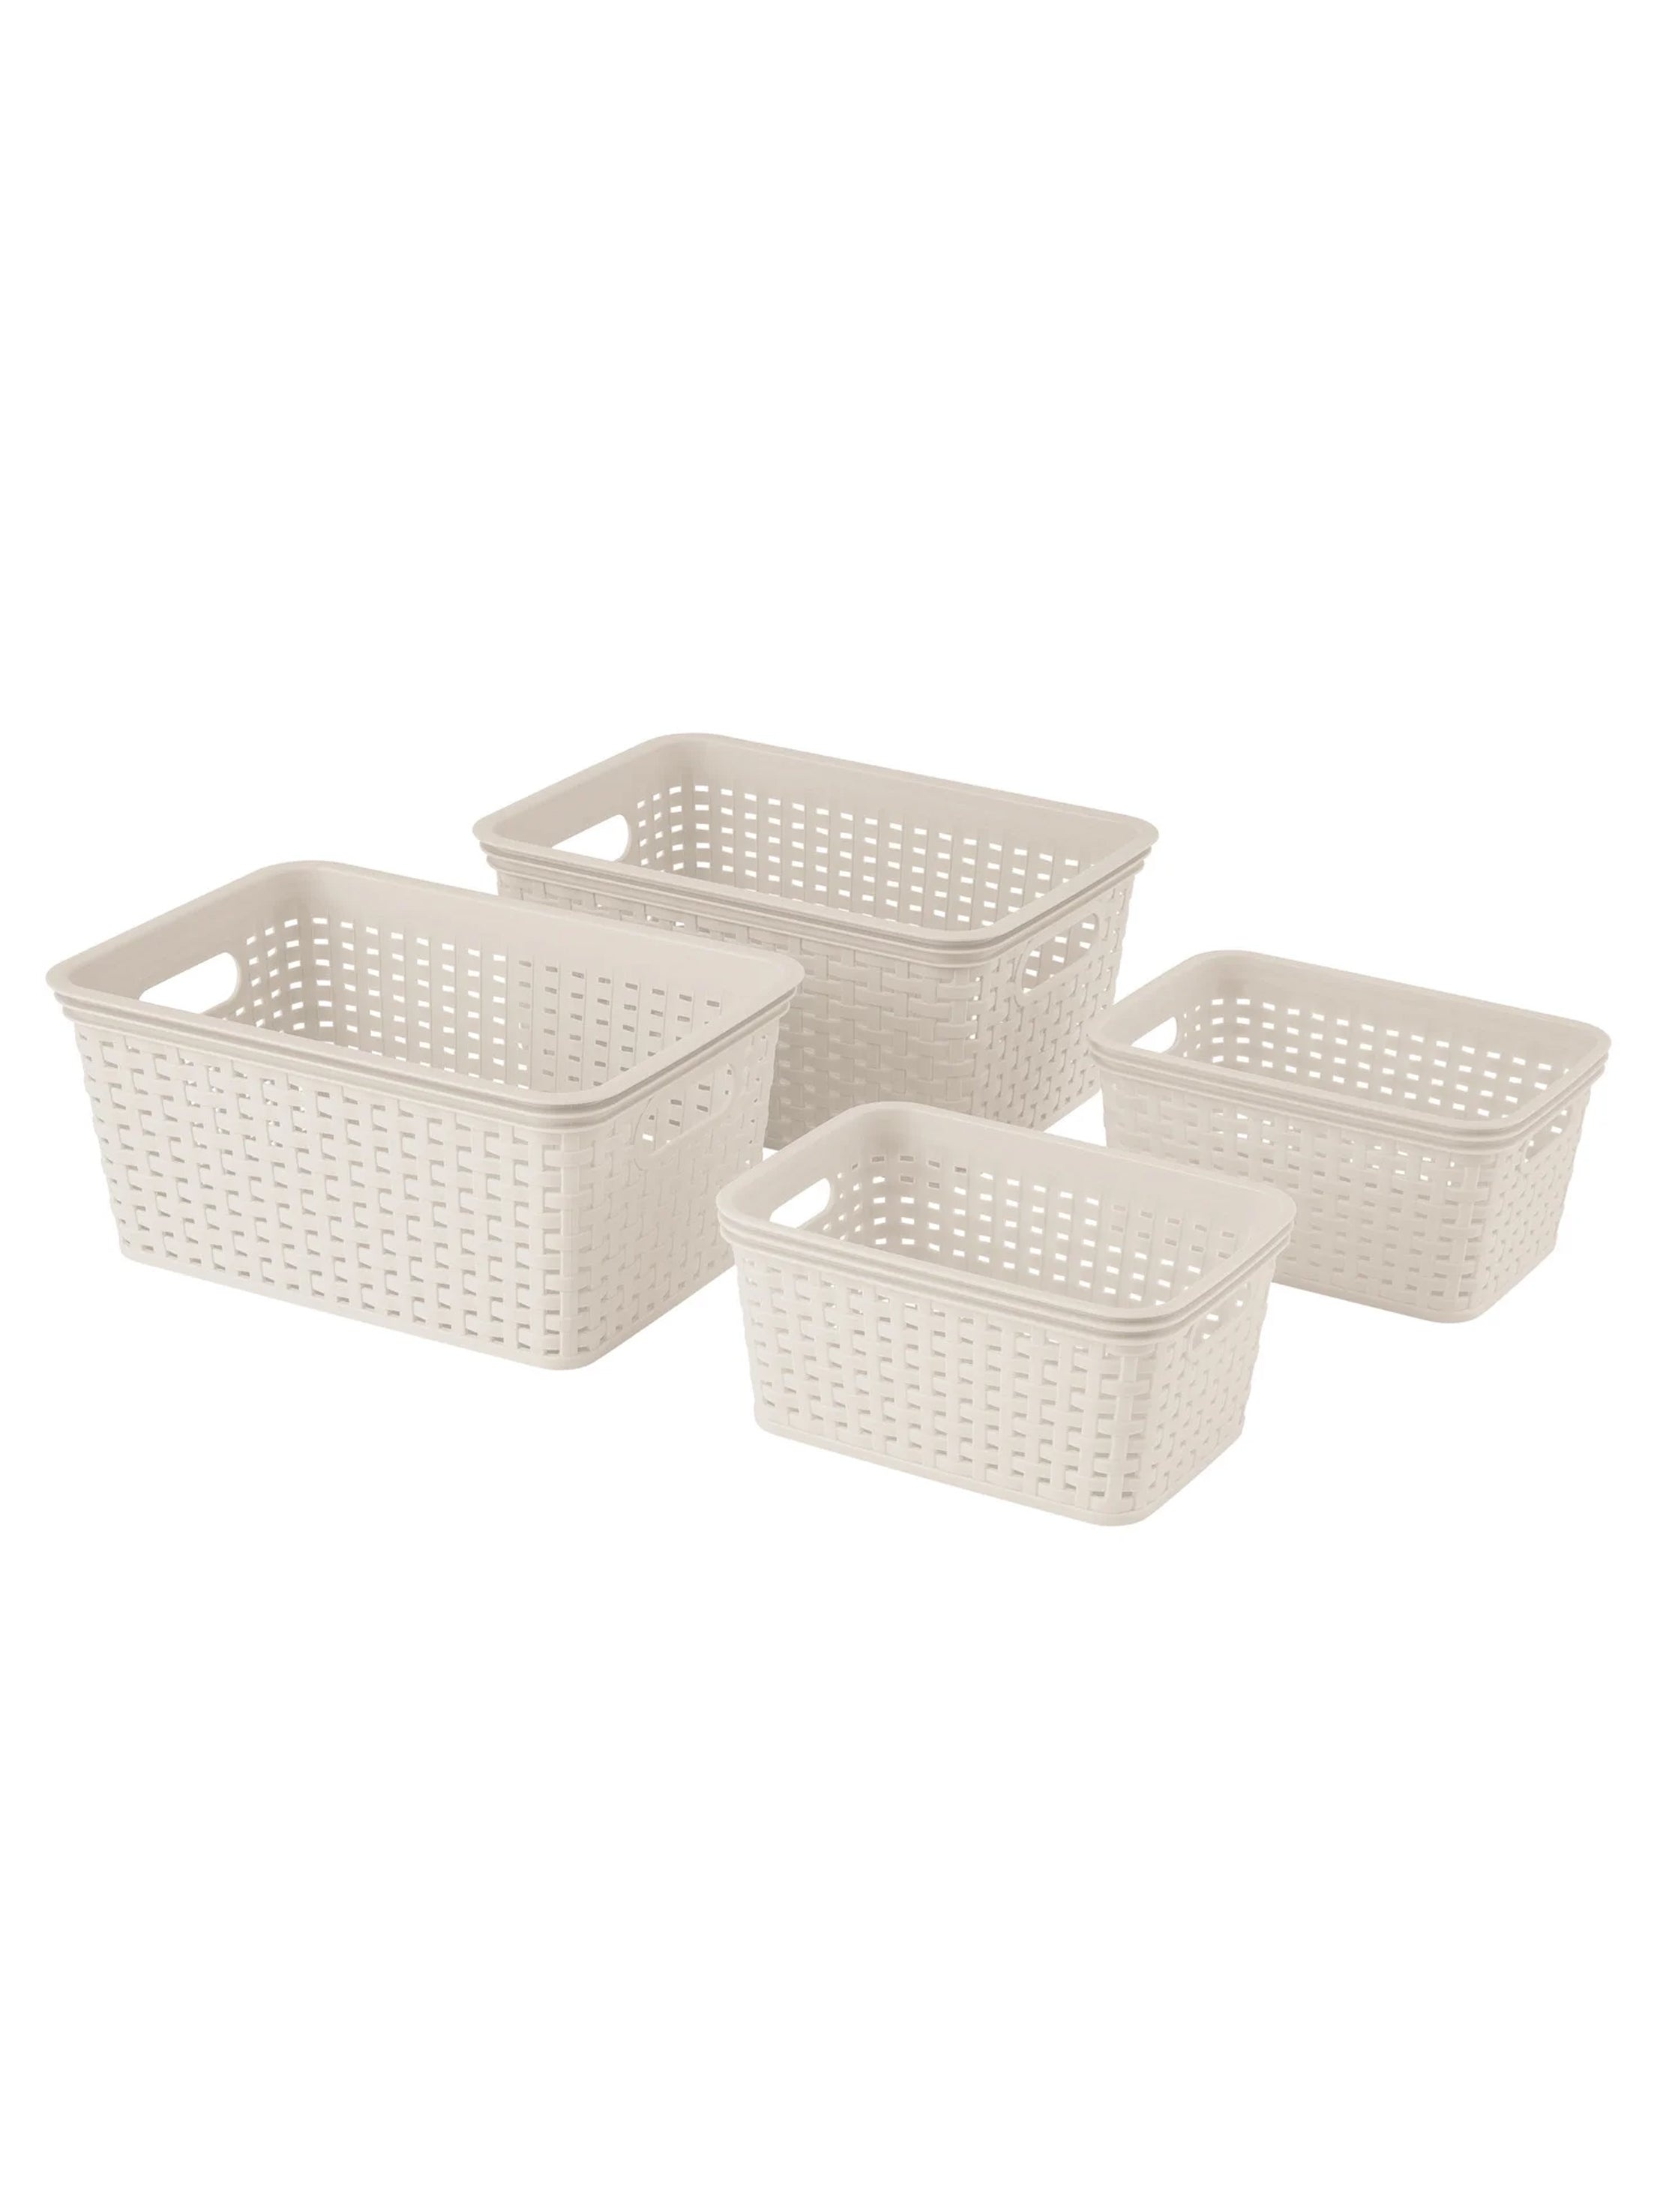
Basket Storage Set
Plastic Basket Storage Set of 4 pcs, 2 pcs 2.7L ( 20*14.9.5cm) max 1kg, 2pcs 7.3L ( 28*20*13cm) max 2.5kg, Beige, with a rattan look, 2 practical handles for easy carrying
Brand: Livarno Home
Category: Home & Garden > Household Supplies > Storage & Organization > Household Storage Containers